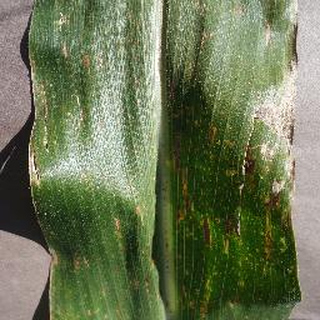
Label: corn_cercospora_leaf_spot